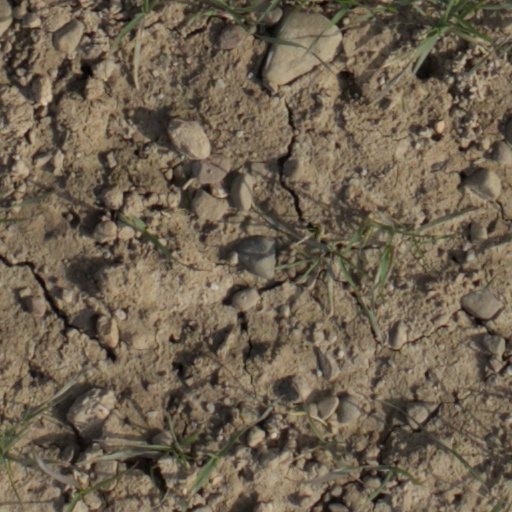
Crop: wheat